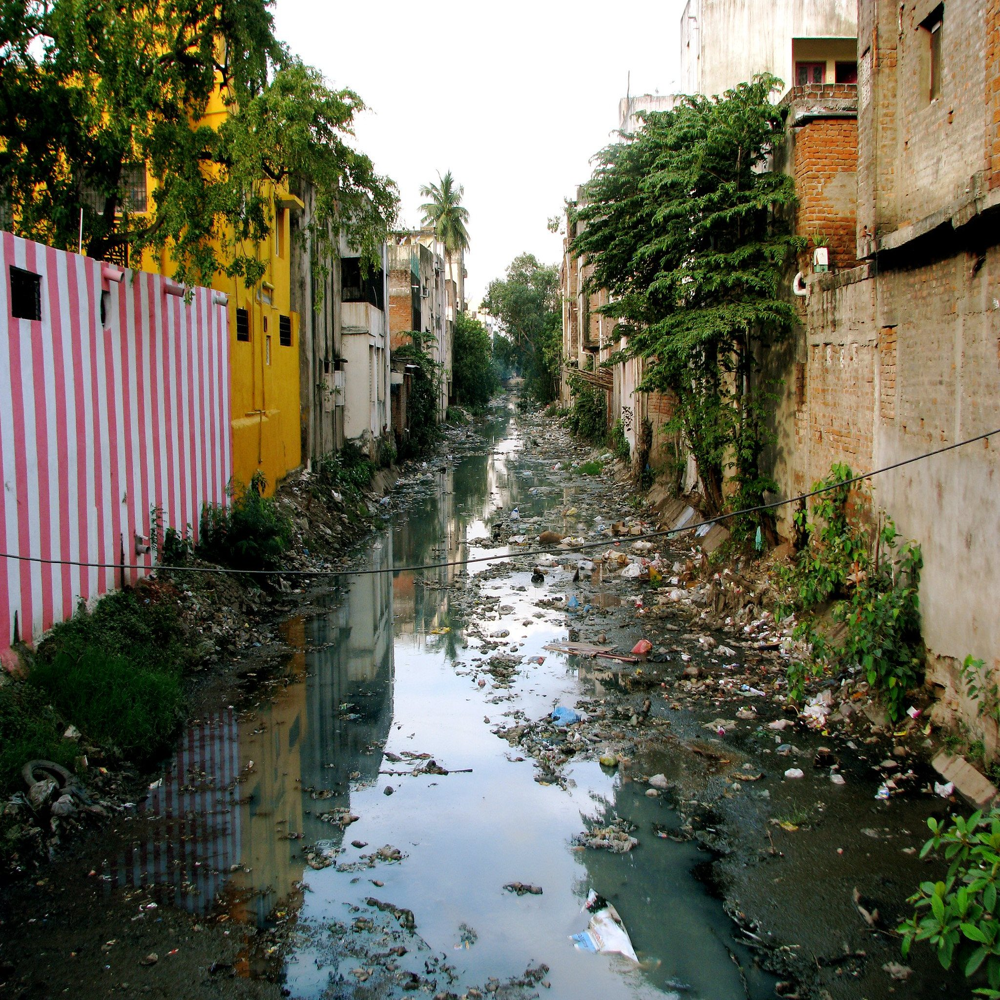
Body of water present: yes
Land polluted: no
Water polluted: yes
Pollution percentage: 70%